Amaranth (barquentine)

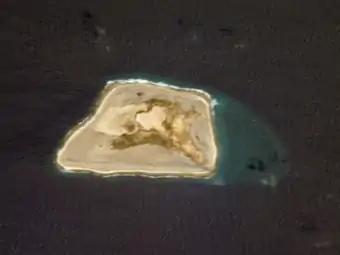
NASA picture of Jarvis Island; note the submerged reef beyond the eastern end.

On 30 August 1913, "Amaranth", under Captain C.W. Nielson, was carrying a cargo of coal from Newcastle, New South Wales to San Francisco when she wrecked on the southeastern shore of Jarvis Island. On shore, the "Amaranth" crew could see the ruins of ten wooden guano-mining buildings, including a two-story house. "The captain and crew took to their boats and landed next morning. The vessel broke up. With salvaged provisions and water, the crew managed to reach Samoa in the two boats 3 weeks later." One lifeboat reached Pago Pago, American Samoa and the other made Apia in Western Samoa.